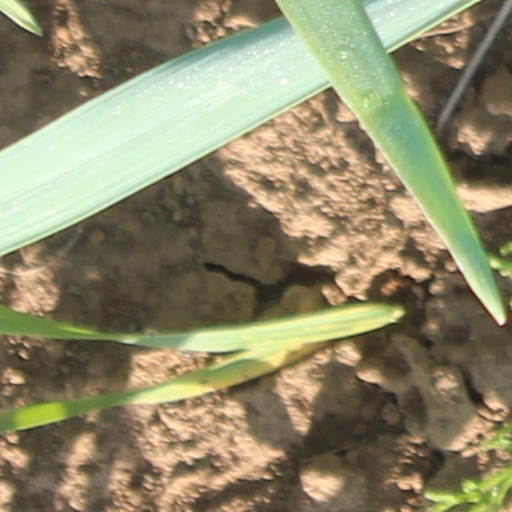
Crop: wheat